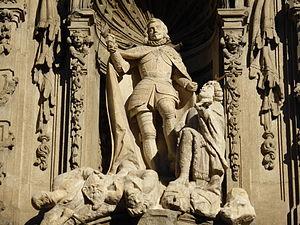
Le Musée d'histoire de Madrid, fondé en 1929 est situé au centre de Madrid. Il occupe l'édifice de l'ancien Real Hospicio de San Fernando, construit par l'architecte Pedro de Ribera dans un style baroque. L'entrée principale est considérée comme l'une des œuvres les plus représentatives de l'architecture barroque civile espagnole.